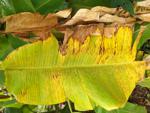
Label: xamthomonas